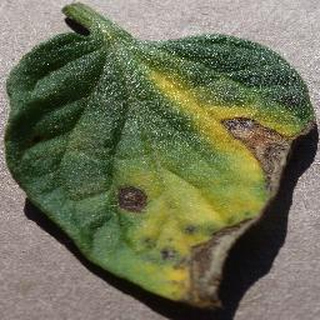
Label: tomato_early_blight